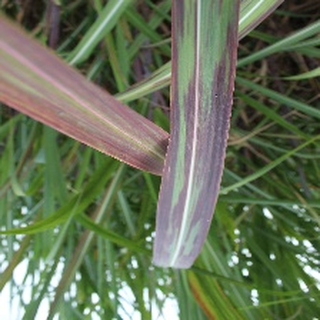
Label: sugarcane_bacterial_blight